Swimming in the Stars

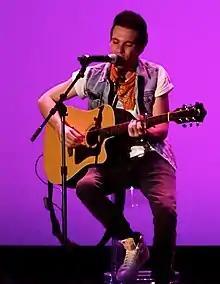
Matthew Koma who co-wrote and co-produced "Swimming in the Stars" said that working with Spears was a "surreal" experience for him.

"Swimming in the Stars" was written by Matthew Koma, Dan Book, and Alexei Misoul in 2015 when Koma revealed he had been working with Spears though his tracks never made it on to the initial release of the album. During an interview with "PopCrush", Koma said that Spears is "extremely talented" and is "super surreal to sit there and hear [her] sing one of your songs". The song was recorded in 2016.